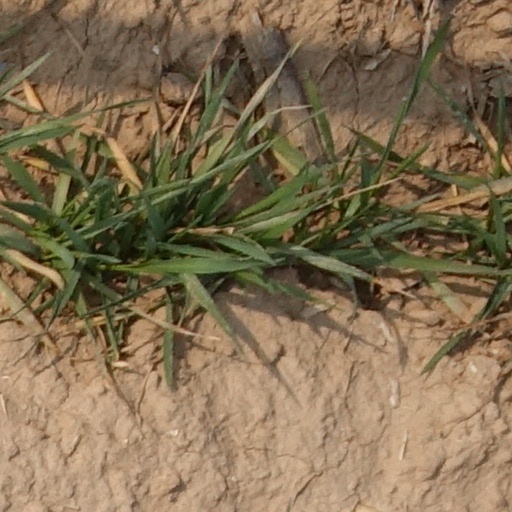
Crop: wheat